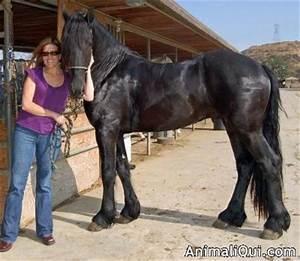
horse